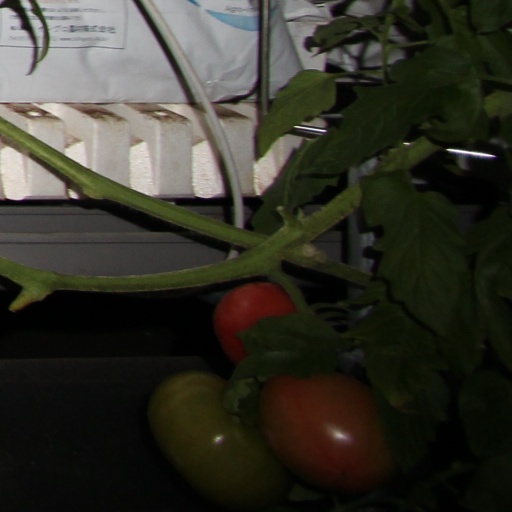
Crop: tomato